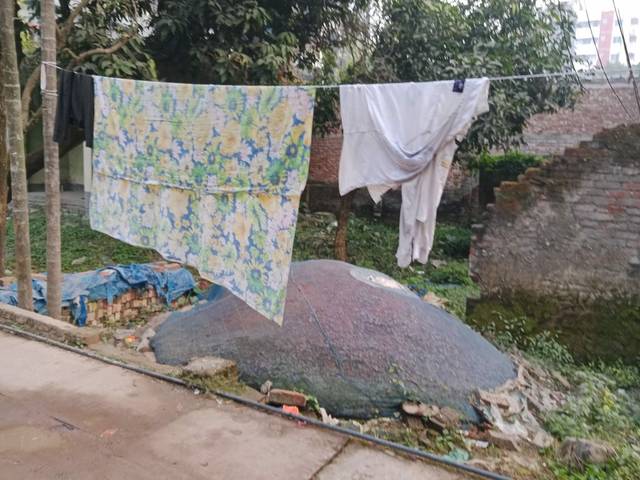
Region: Bangladesh
Coordinates: 23.858, 90.258